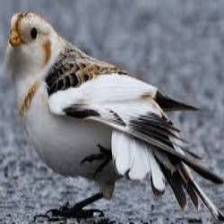
Species: MCKAYS BUNTING
Scientific name: PLECTROPHENAX HYPERBOREUS
ImageNet parent category: indigo_bunting